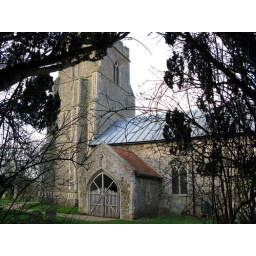
Rural church in Suffolk, UK, with an interesting door to the porch.